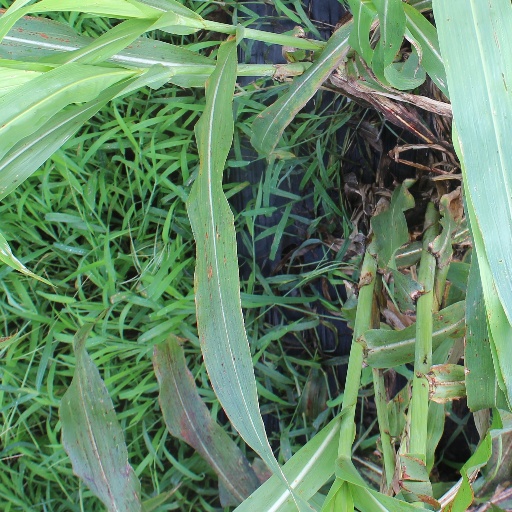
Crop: sorghum